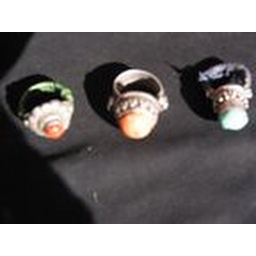
Silver rings worn by women. Commonly used stones are torquoise and red coral.